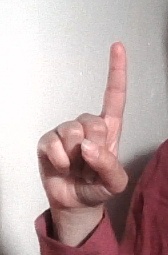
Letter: bb